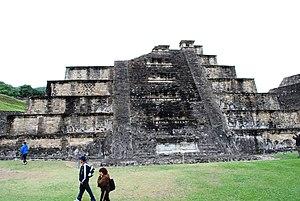
El Tajín est un site archéologique précolombien où sont situées les ruines de l'une des villes les plus importantes de la Mésoamérique de la période classique.